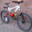
Label: bicycle